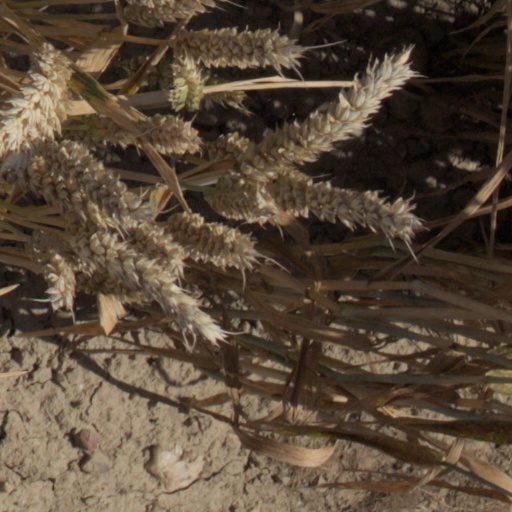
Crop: wheat